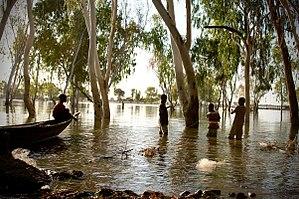
Le Bani est une rivière d'Afrique occidentale qui traverse le Mali oriental. C'est un affluent du Niger.